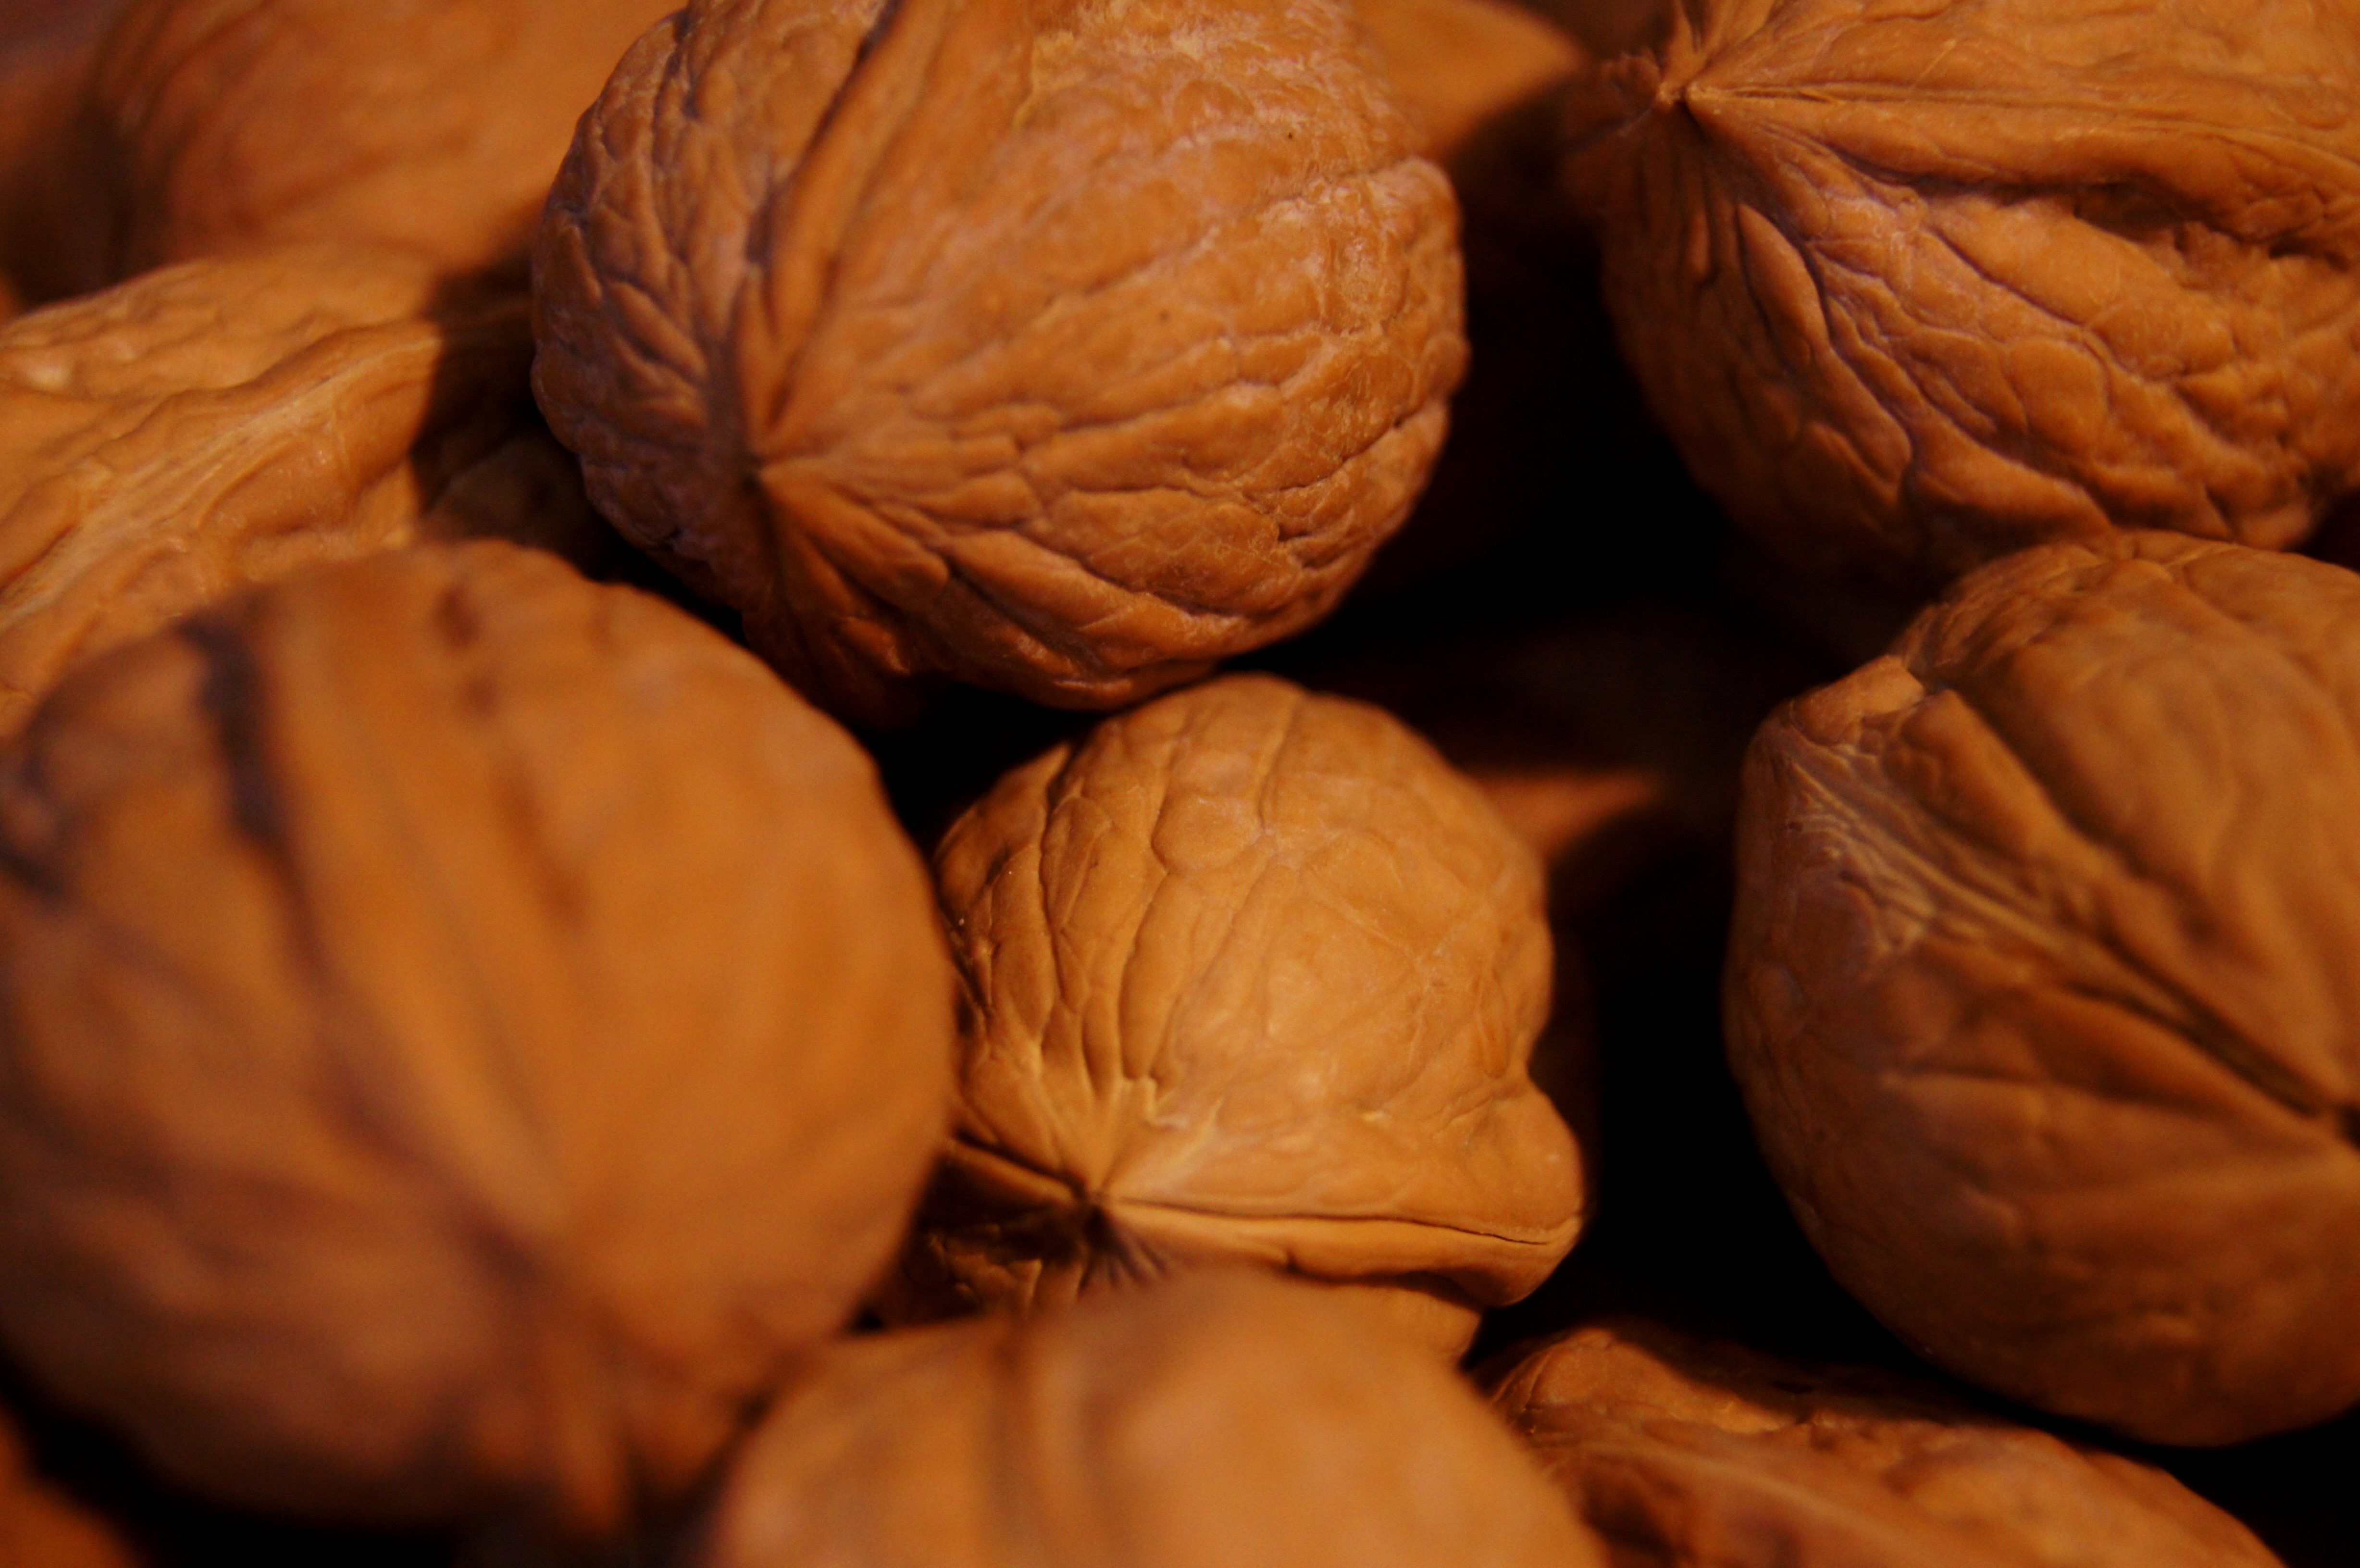
fruit, food, produce, nut, walnut, wooden, calabaza, walnuts, winter squash, nuts seeds, tree nuts